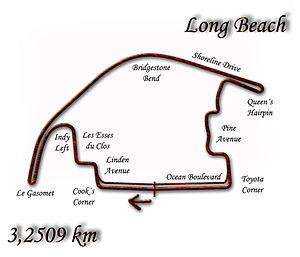
Le circuit urbain de Long Beach est un circuit automobile temporaire tracé dans les rues de la ville de Long Beach. Situé en bord de mer, au sud de Los Angeles, il accueille une fois par an le Grand Prix de Long Beach.
Résultats du Grand Prix des États-Unis Ouest de Formule 1 1979 qui a eu lieu sur le circuit urbain de Long Beach le 8 avril 1979.
Résultats du Grand Prix des États-Unis Ouest 1980 de Formule 1 qui a eu lieu sur le circuit urbain de Long Beach le 30 mars 1980.
Résultats du Grand Prix des États-Unis Ouest de Formule 1 1978 qui a eu lieu sur le circuit urbain de Long Beach le 2 avril 1978.